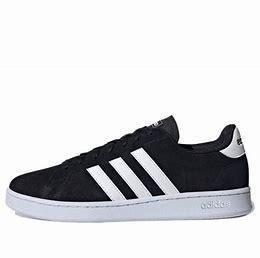
Brand: adidas
Model: NEO Grand Court Skate